Kennedy half dollar

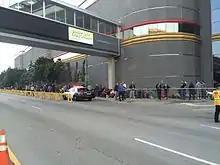
People line up to buy the new gold Kennedy half dollar, August 2014

In January 2014, a private firm on behalf of the Mint, began surveying customers on possible options for a special issue in commemoration of the 50th anniversary of the Kennedy half dollar. In June, the Mint announced plans to issue seven special 2014 Kennedy halves in commemoration of the series' fiftieth anniversary: two in clad, from Philadelphia and Denver, four in silver from Philadelphia, Denver, San Francisco, and the West Point Mint, and one in .9999 gold, from West Point. The clad and silver versions bear the normal date; the gold coin has the double date 1964–2014. All have higher relief than the usual issues. The gold coins were released in conjunction with the American Numismatic Association convention in Rosemont, Illinois, on August 5, 2014.